Black hole

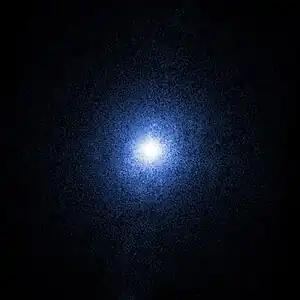
A Chandra X-Ray Observatory image of Cygnus X-1, which was the first strong black hole candidate discovered

The photon sphere is a spherical boundary where photons that move on tangents to that sphere would be trapped in a non-stable but circular orbit around the black hole.